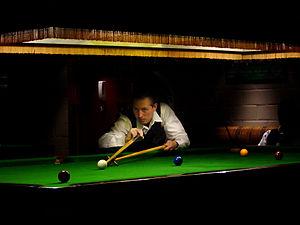
Le snooker est une des variantes du billard. Il se joue à deux ou en équipes de deux sur une grande table avec une « bille de choc » et des « billes objets » : quinze rouges valant un point chacune et six couleurs : une jaune, une verte, une brune, une bleue, une rose et une noire, valant respectivement de deux à sept points.